Buddhism in Thailand

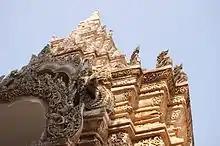

During the early 20th century, a new Thai Buddhist tradition was beginning to take in northern Thailand (mainly Isan), outside of the elite and royal circles of Bangkok. This back-to-the-forest movement of strict monasticism became known as the Kammaṭṭhāna Forest Tradition. Led by figures such as Ajahn Mun Bhuridatto (1870–1949) and Ajahn Sao Kantasīlo (1861–1941), forest tradition monks focused on asceticism ("dhutanga") and meditation, seeking to achieve awakening. They criticized the text-based approaches of city monks, and initially some tension existed between them and the official monks in the sangha hierarchy.